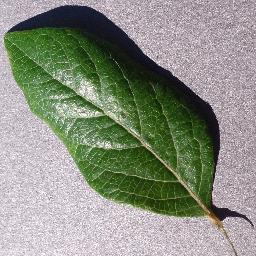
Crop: blueberry
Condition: healthy